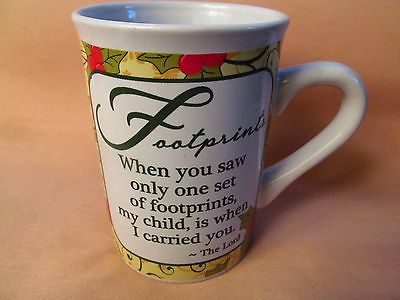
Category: mug